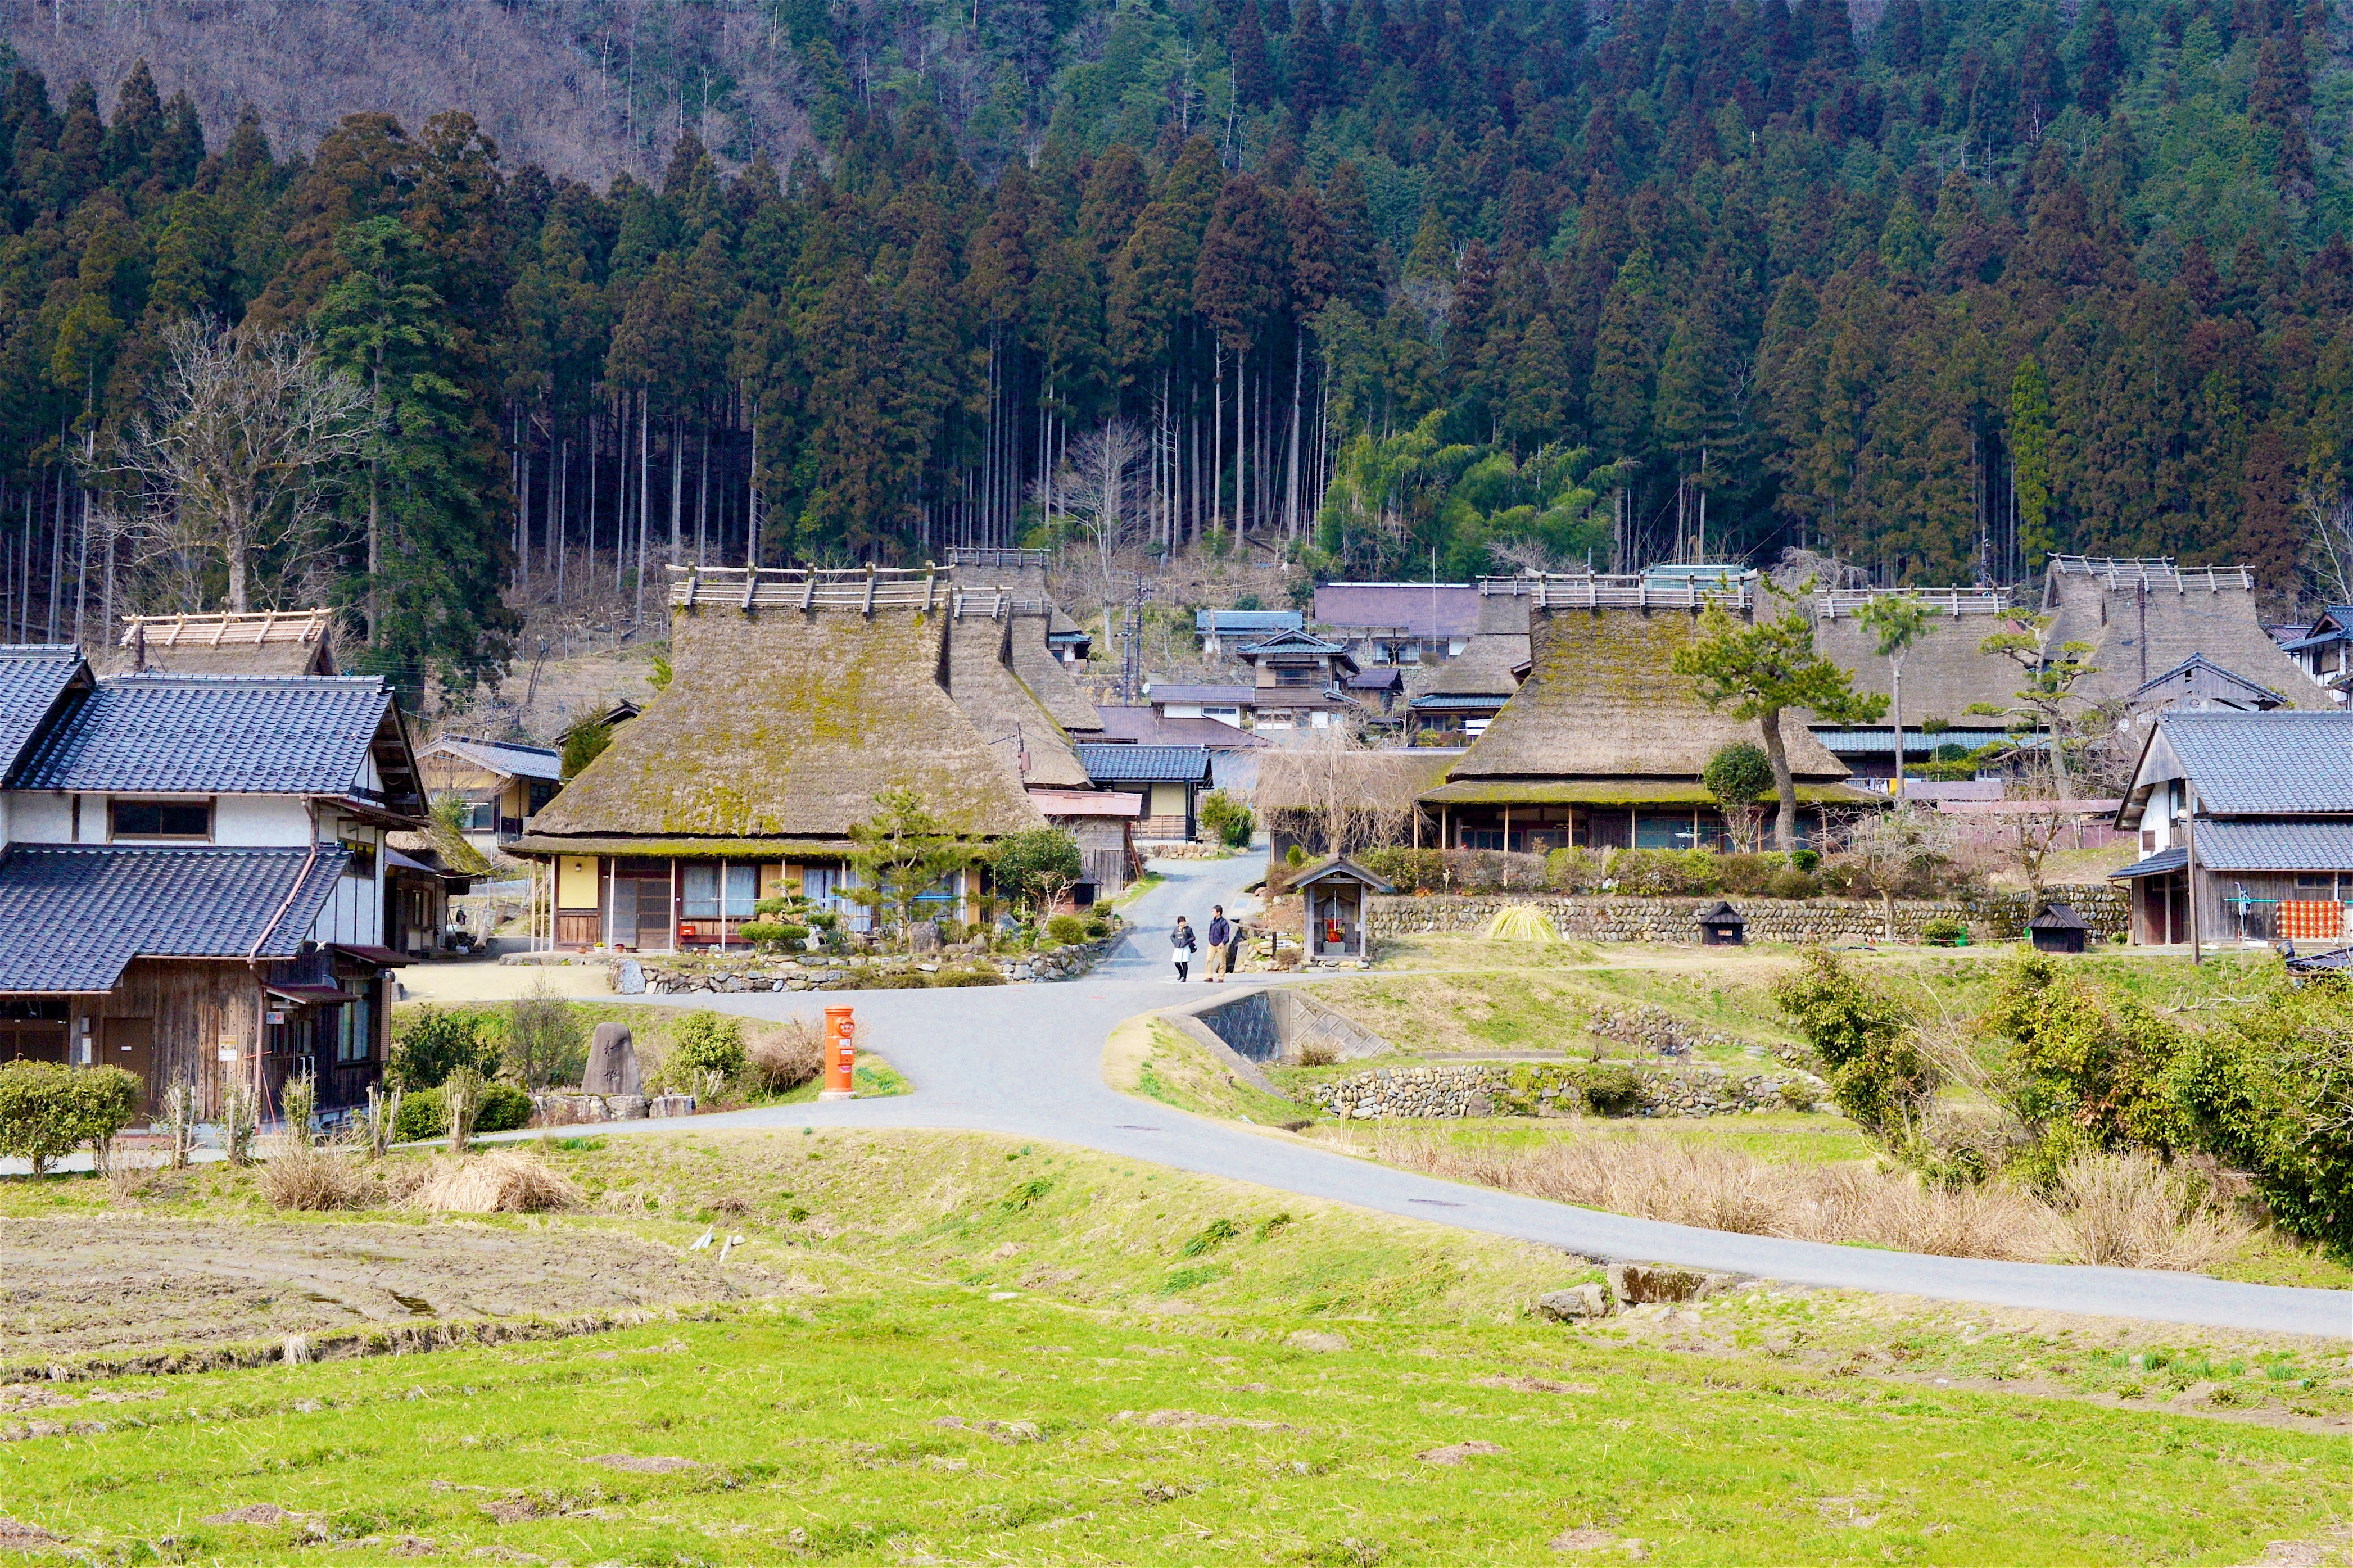
landscape, mountain, lake, mountain range, village, estate, rural area, residential area